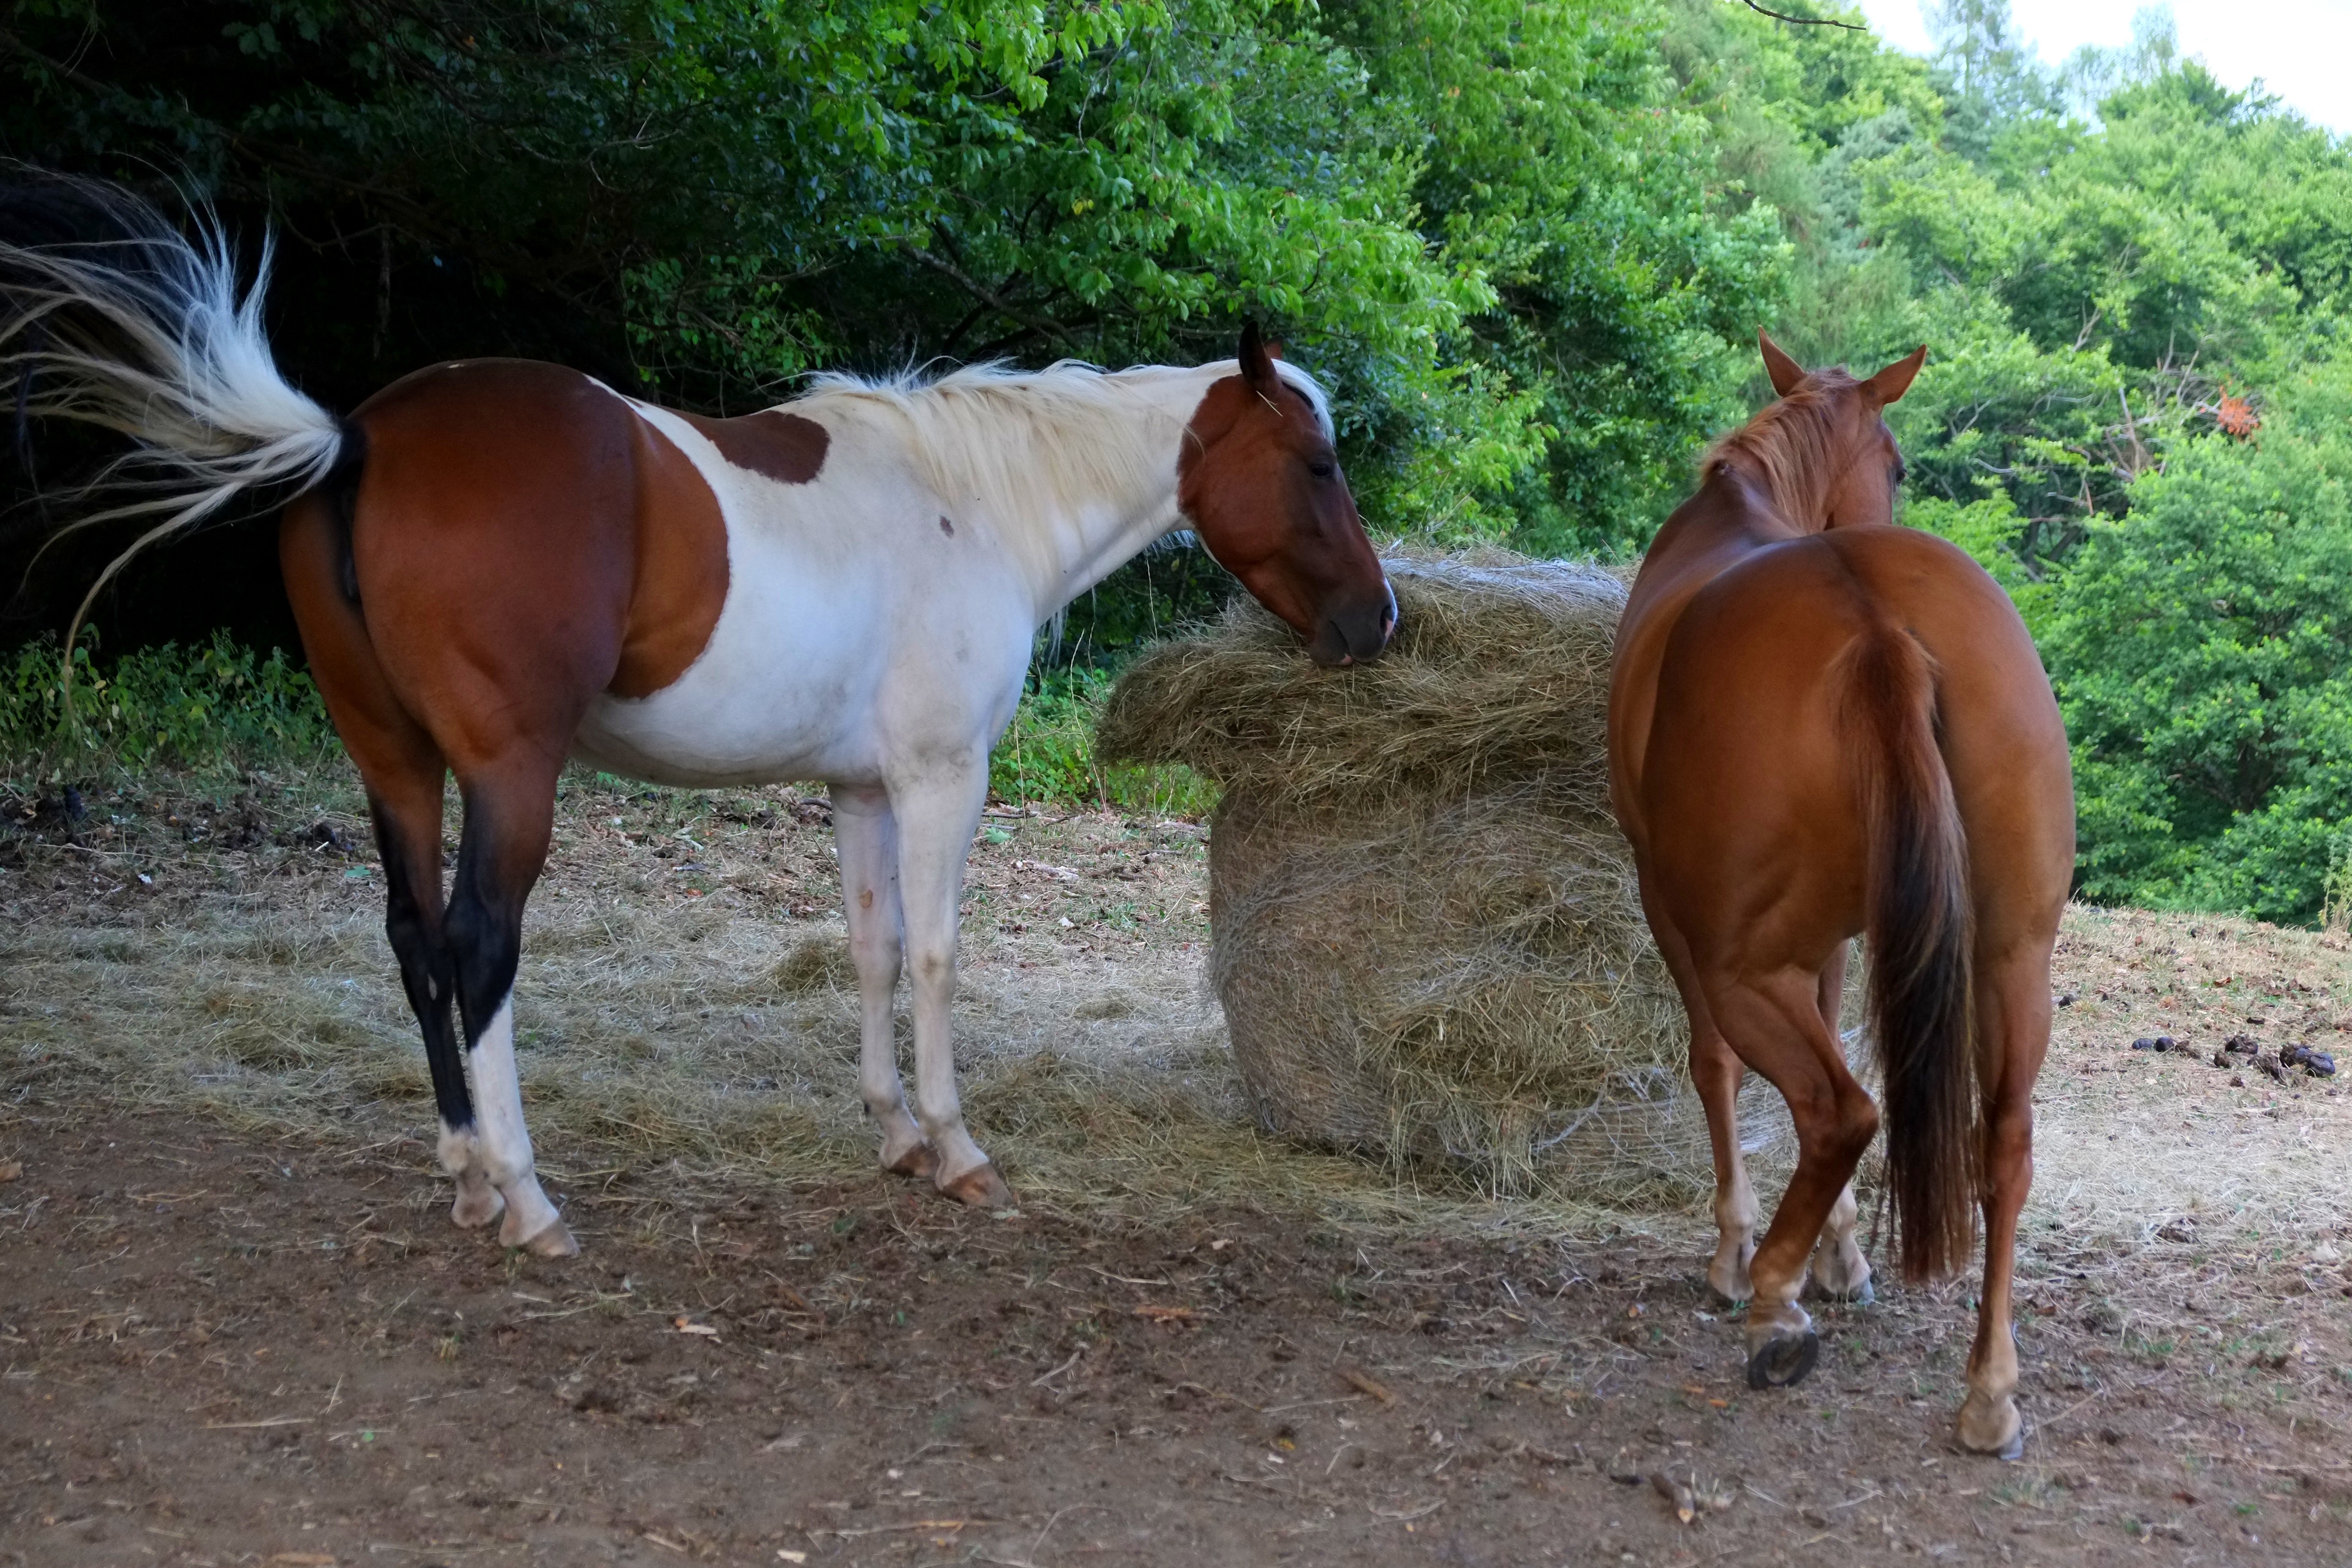
nature, structure, white, summer, pasture, horse, mammal, stallion, mane, two, together, eat, striped, horses, animals, stripes, vertebrate, mare, beautiful, buttocks, foal, animal world, for two, harmony, colt, two horses, equestrianism, from the rear, side by side, hoofed animals, trail riding, horse like mammal, mustang horse, animal sports, english riding